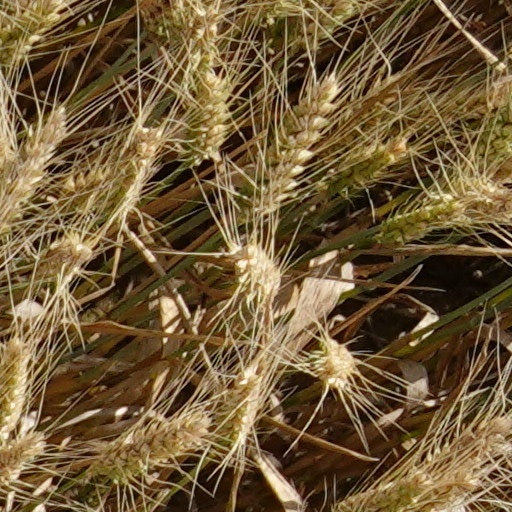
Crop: wheat